Surtitles

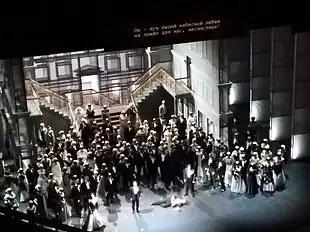
Opera "Un ballo in maschera" in Moscow with Russian surtitles

Generally projected above the theatre's proscenium arch (but, alternately, on either side of the stage), surtitles are usually displayed using a supertitling machine. The text must be prepared beforehand as in subtitles. These machines can be used for events other than artistic performances, when the text is easier to show to the audience than it is to vocalize.